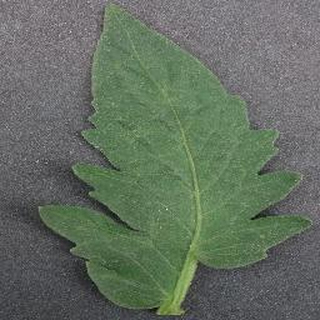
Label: healthy_tomato